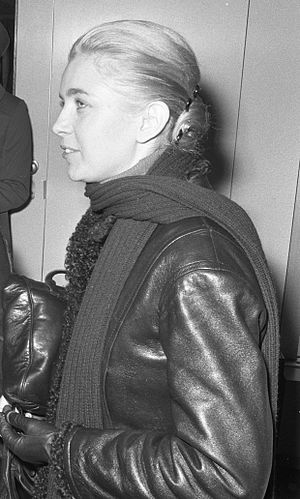
Marie Dubois
Marie Dubois i 1972
Marie Dubois var en af fransk films store skuespillere, der både medvirkede i såvel seriøse som mere populære film.